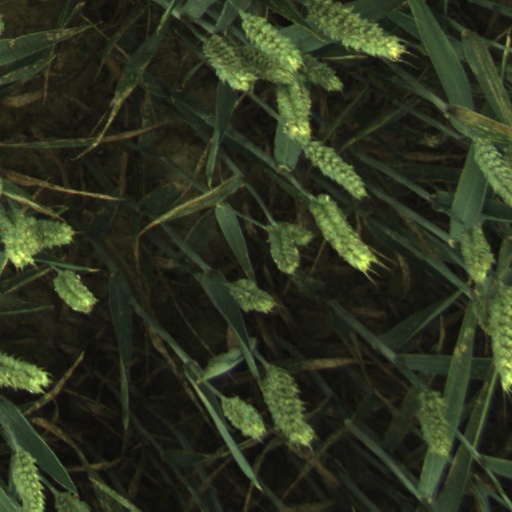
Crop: wheat